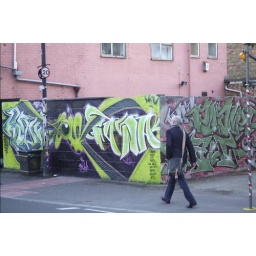
The graffiti wall along Cowley Road was redone in green and purple during January.